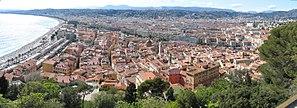
Vue panoramique du Vieux-Nice prise de la colline du château en 2008